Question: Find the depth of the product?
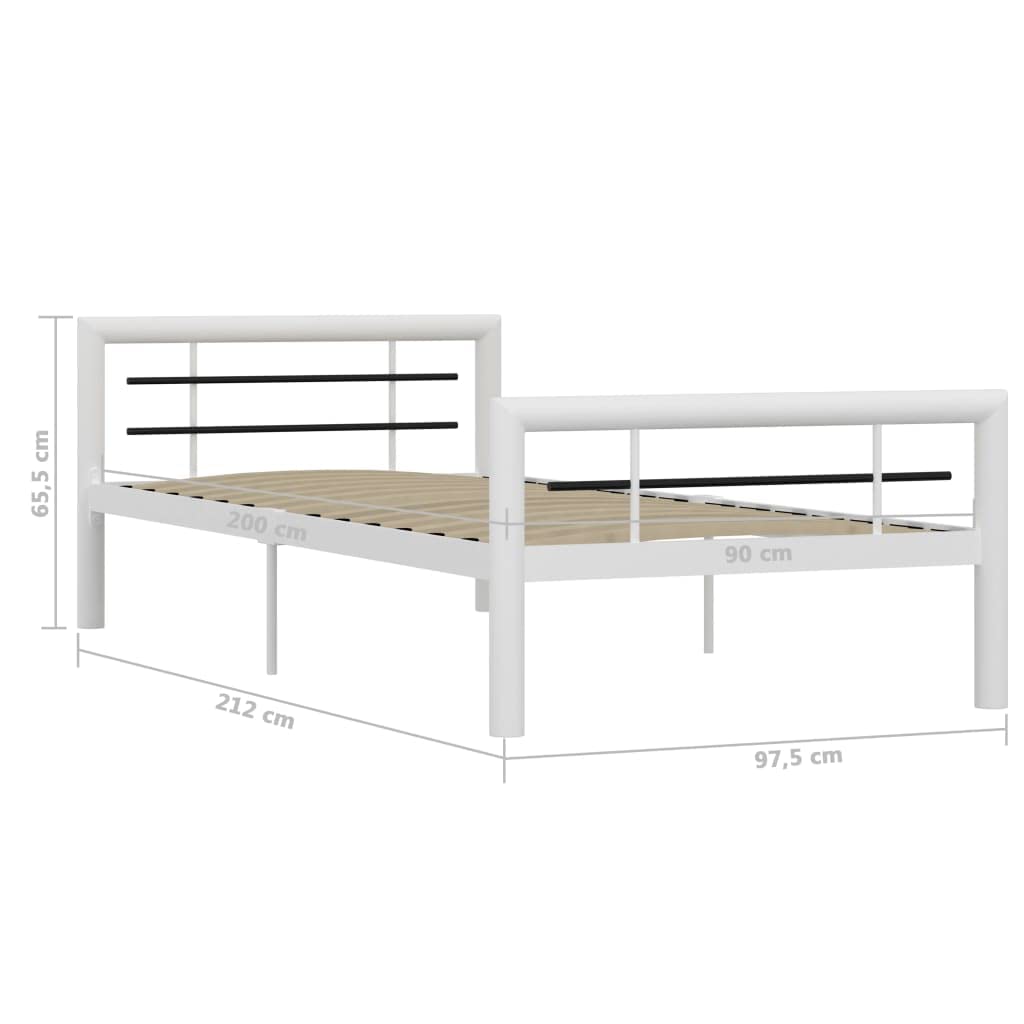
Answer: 212.0 centimetre